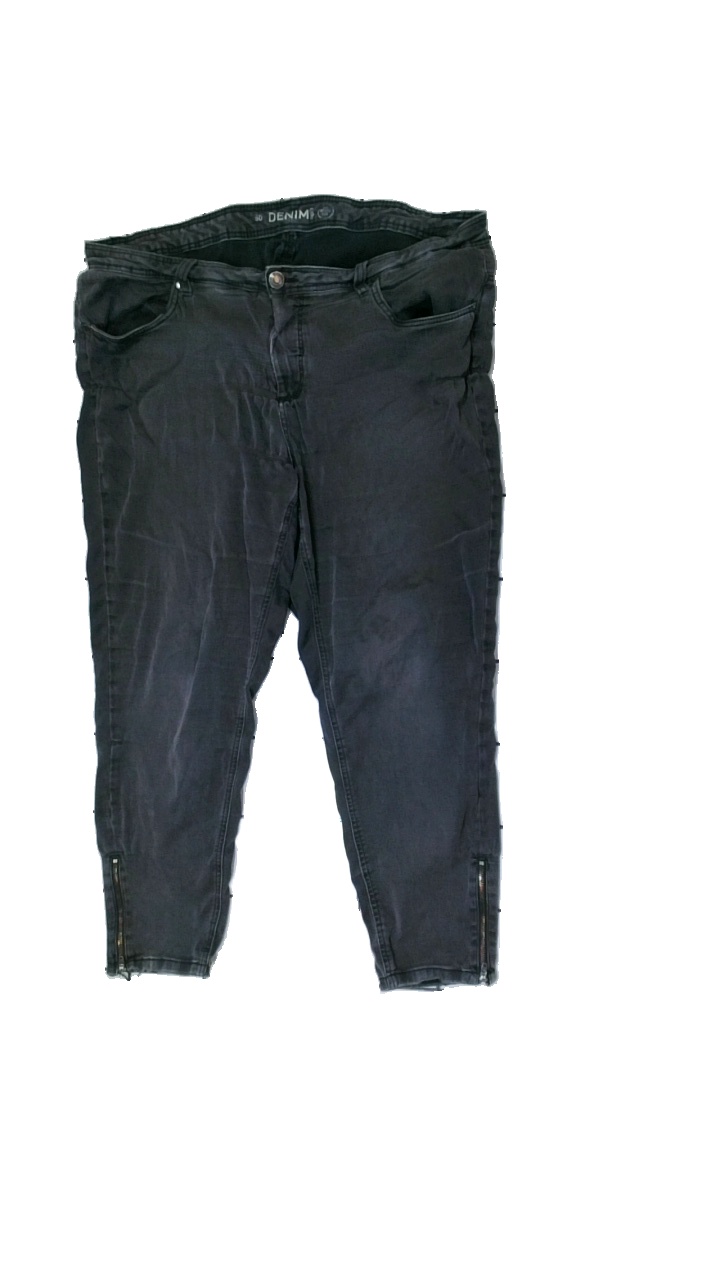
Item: Jeans (Ladies)
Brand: Xlnt
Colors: Grey
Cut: Tight
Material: unknown
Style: Denim
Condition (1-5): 1
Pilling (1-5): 5
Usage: Export
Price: <50